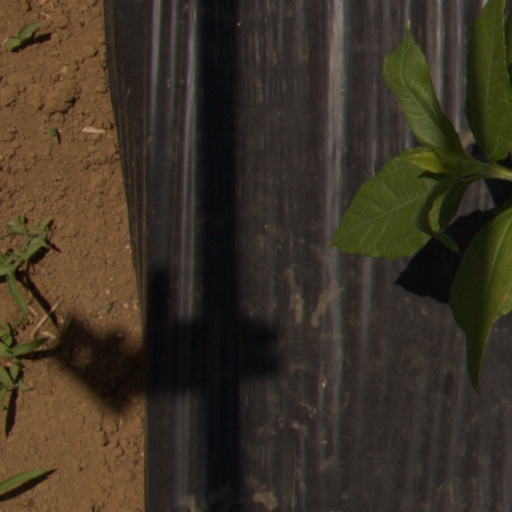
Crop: Jerusalem artichoke